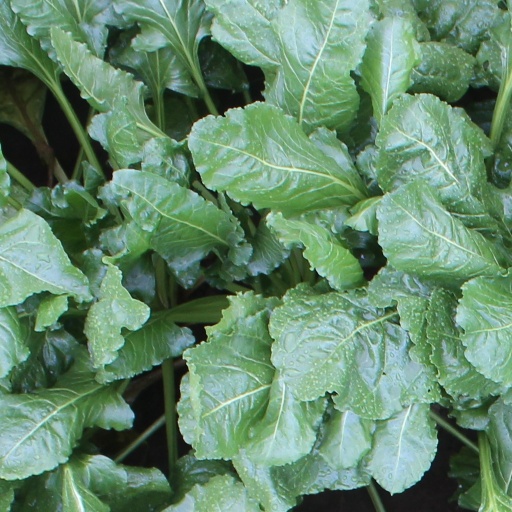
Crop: sugar beet